Transport in Europe

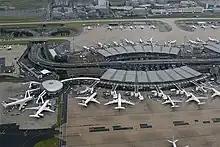
Charles de Gaulle Airport in Paris, France

Despite an extensive road and rail network, 43% of international travel within the EU was by air in 2013. Air travel is particularly important for peripheral nations such as Spain and Greece and island nations such as Malta and Cyprus, where a large majority of border crossings are by air. A large tourism industry also attracts many visitors to Europe, most of whom arrive into one of Europe's many large international airports – major hubs include London Heathrow, Istanbul, Paris-Charles De Gaulle, Frankfurt and Amsterdam Schiphol. The advent of low cost carriers in recent years has led to a large increase in air travel within Europe. Air transportation is now often the cheapest way of travelling between cities. This increase in air travel has led to problems of airspace overcrowding and environmental concerns. The Single European Sky is one initiative aimed at solving these problems.